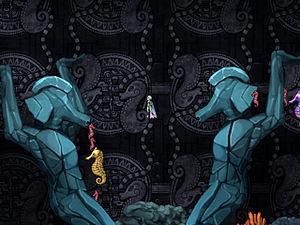
Aquaria est un jeu vidéo conçu par Alec Holowka et Derek Yu sous le nom Bit Blot, studio de jeux indépendants. Il s’agit d’un jeu d'action-aventure 2D à défilement dans un univers de fantasy sous-marin. Il a été publié en décembre 2007 pour Windows après deux ans de développement. Un portage sous Mac OS X a été réalisé en novembre 2008, et une mise à jour du jeu est sortie sur Steam la même année. Une version Linux est sortie en 2010 dans le cadre du Humble Indie Bundle et une version pour iPad est sortie le 3 novembre 2011.